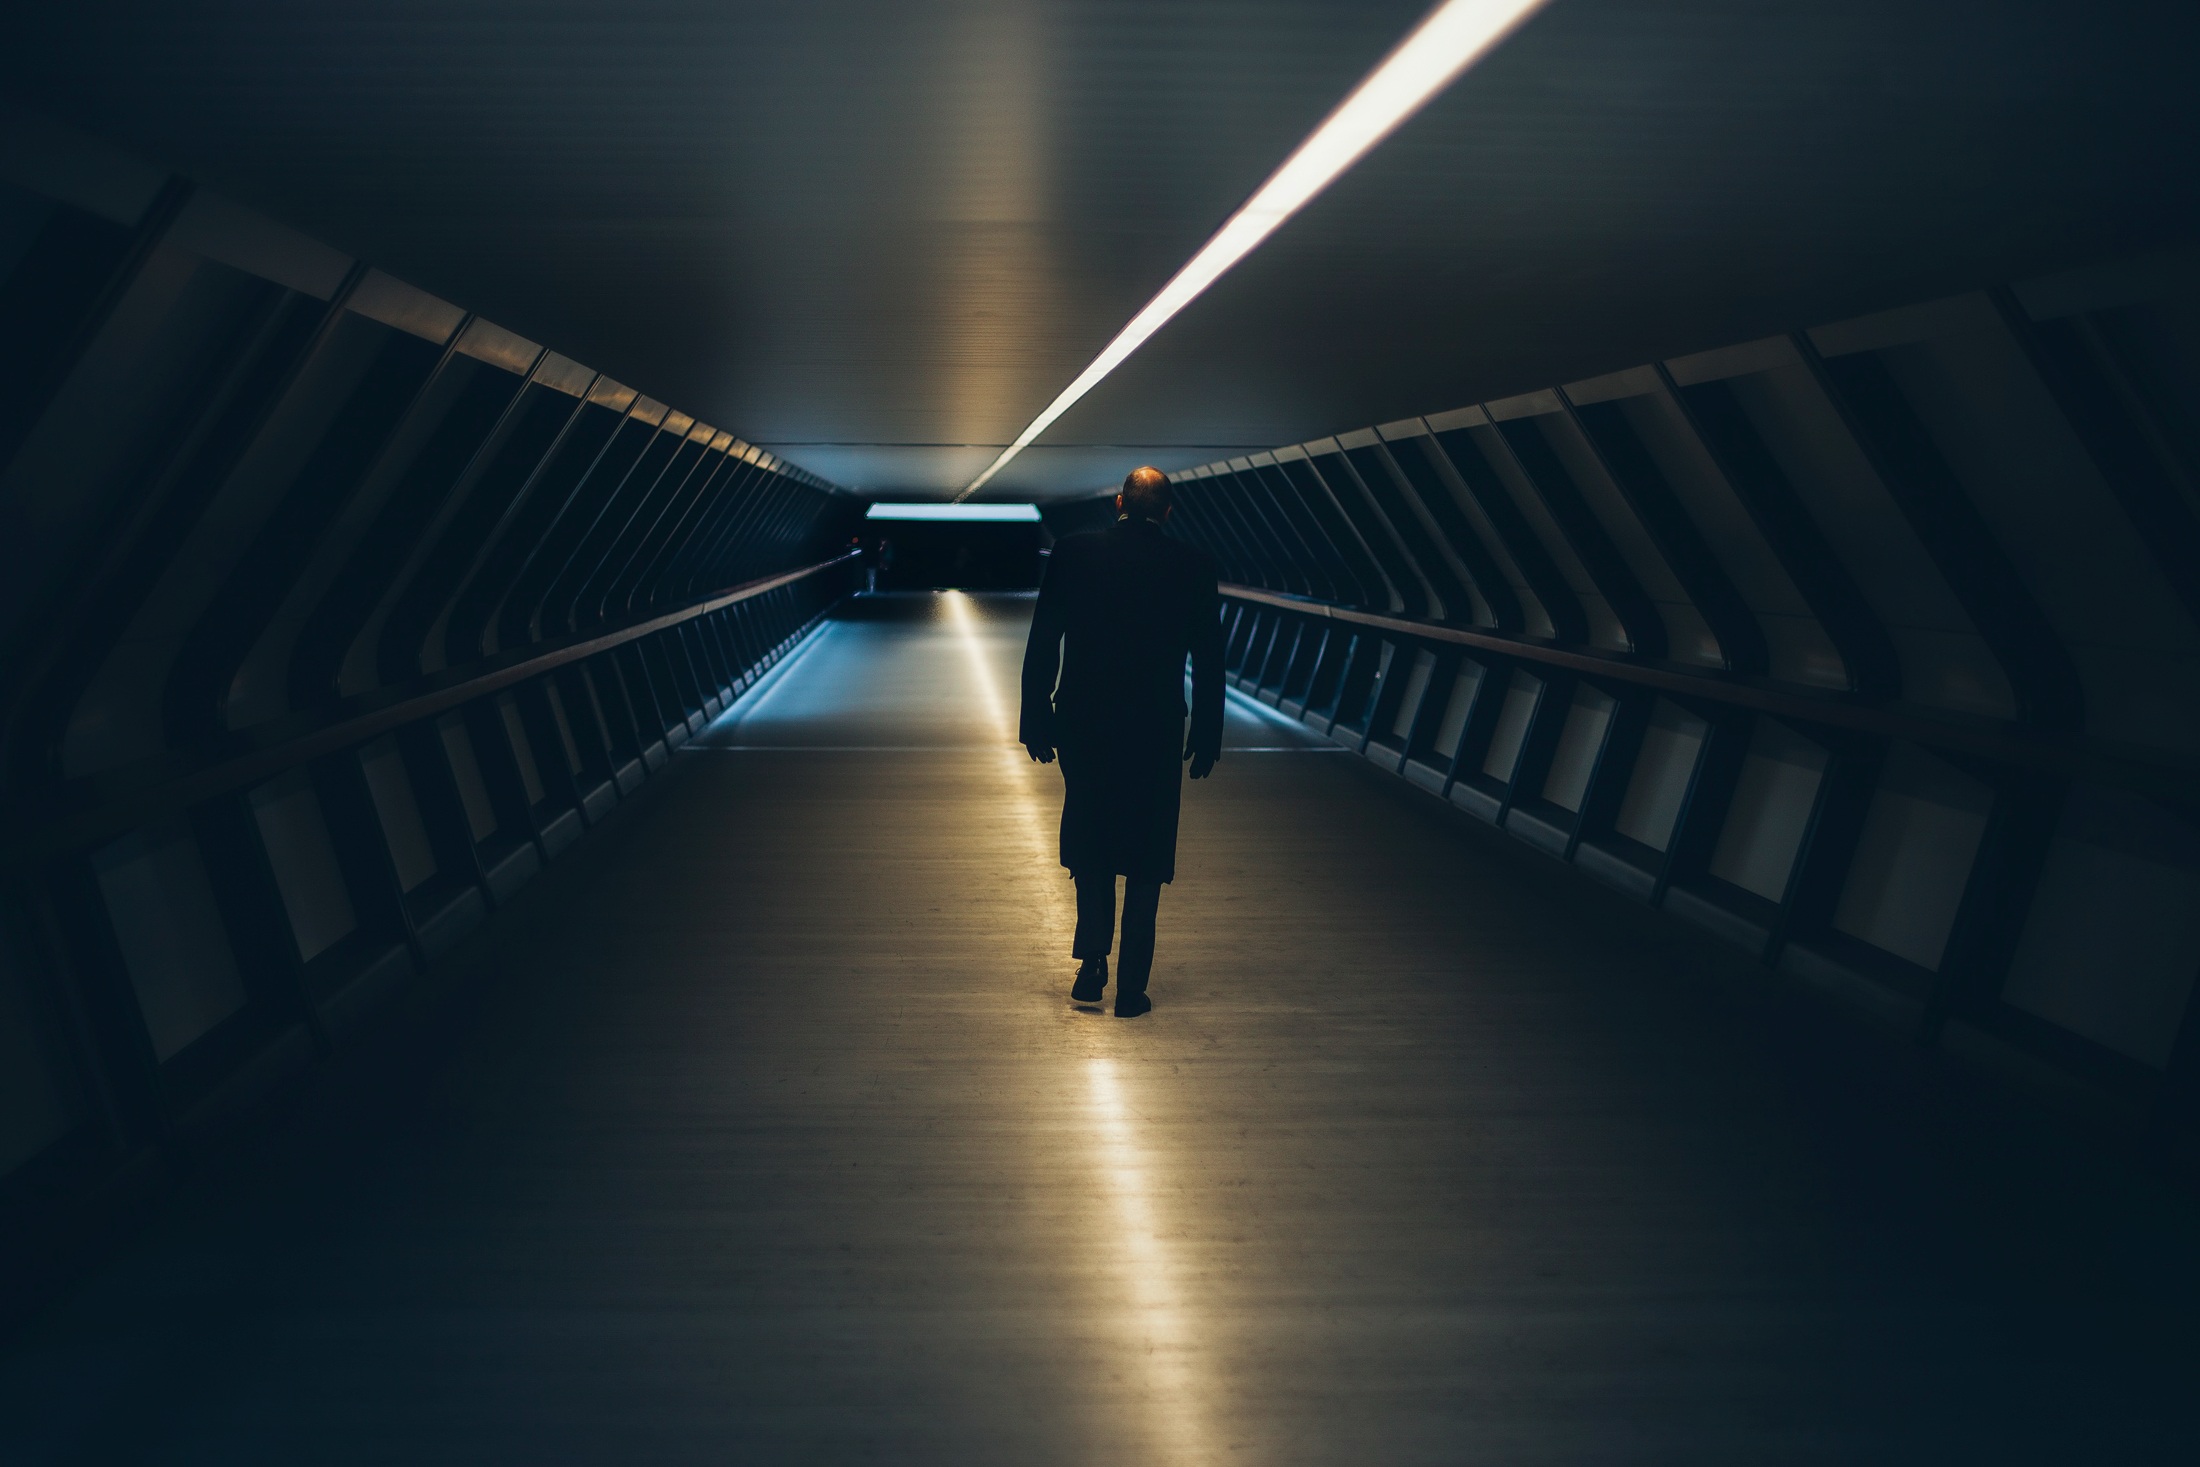
man, silhouette, wing, light, night, city, urban, alone, tunnel, walkway, line, landmark, darkness, historic, england, london, hdr, lights, infrastructure, symmetry, reflections, screenshot, great britain, canary wharf